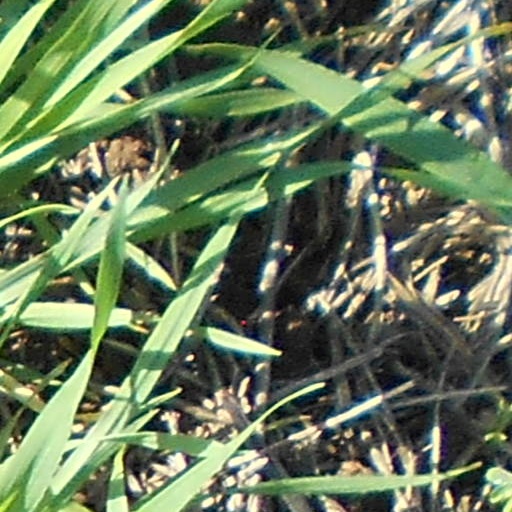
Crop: wheat